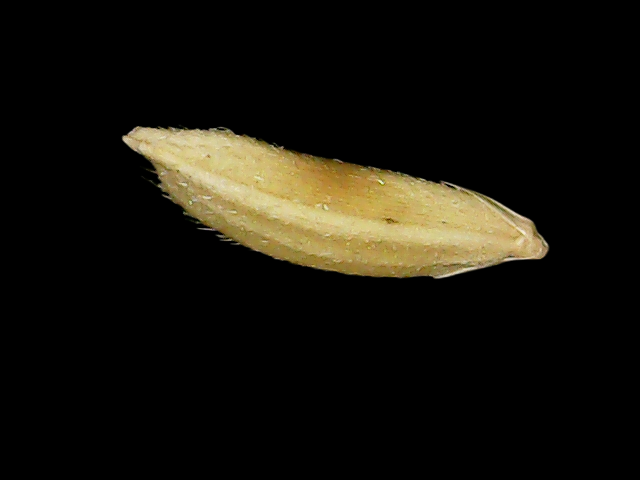
Rice variety: Binadhan17